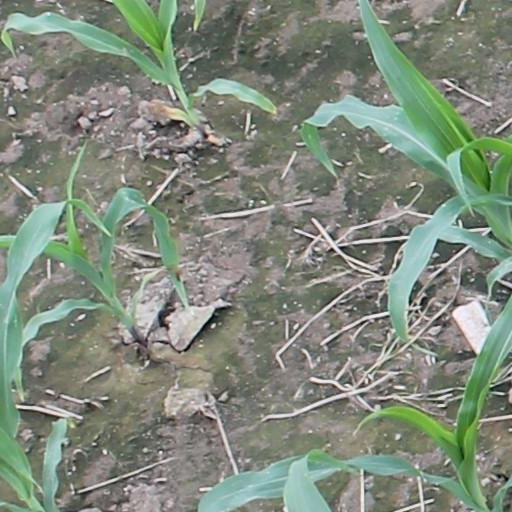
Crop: maize; corn